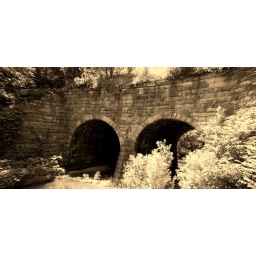
Local bridge built in the 1850's after a flood wiped out a wooden one.